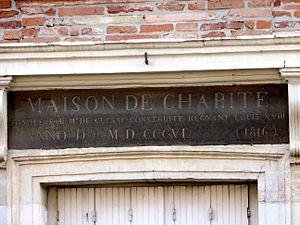
Plaque de marbre rappelant la fondation de la maison de charité de Bruguières par Mr de Cucsac régnant Louis XVIII en 1816. Rue des Sports.
Bruguières est une commune française située dans le sud-ouest de la France, dans le département de la Haute-Garonne, en région Occitanie.